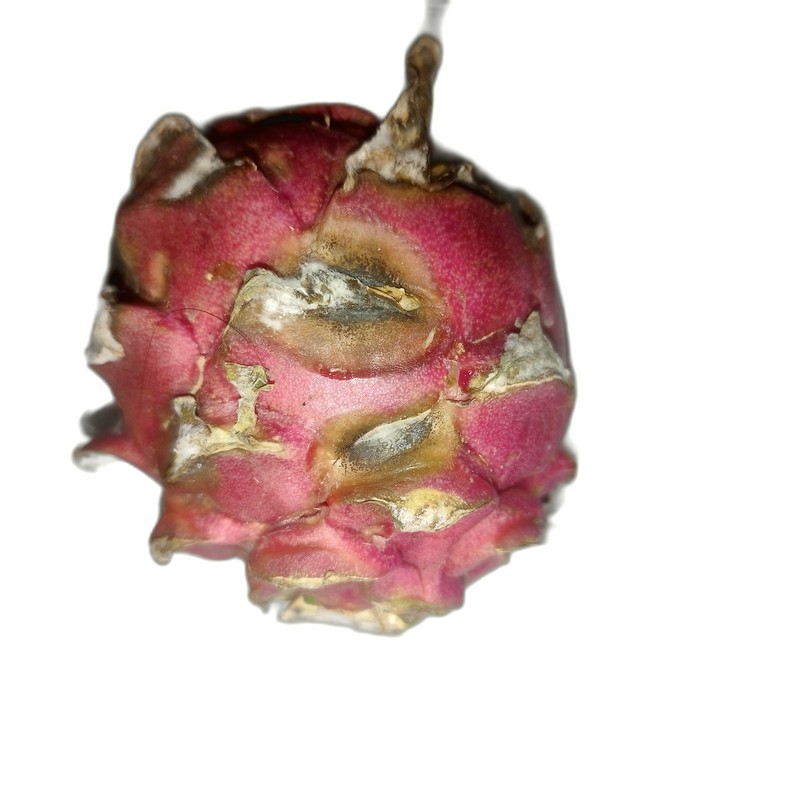
Label: Defect Dragon Fruit